Sergio Moro

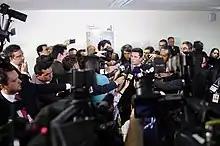
Moro holding a press conference in September 2015

Moro's methods have been questioned by his peers and audited by Brazilian Justices since 2005. In 2007, when a defendant wasn't to be found at home, he issued an order to monitor the lists of passengers of all airliners flying from Ciudad del Este in Paraguay and from Porto Alegre in Brazil to Curitiba in order to track the movements of the defendant's attorneys. From 2007 through 2010, he issued an order to record and collect all phone communications and visitor booth talks between all inmates, their families and attorneys at Catanduvas Federal Penitentiary in order to "prevent future crimes".